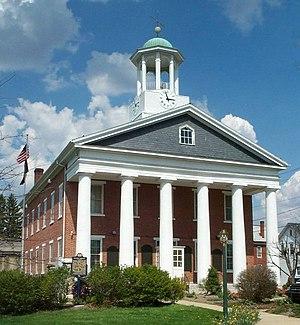
Le comté de Fulton, en anglais : Fulton County, est un comté américain de l'État de Pennsylvanie. Au recensement de 2000, le comté comptait 14 261 habitants. Il a été créé le 19 avril 1851, à partir du comté de Bedford et tire son nom de l'inventeur Robert Fulton. Le siège du comté se situe à McConnellsburg.